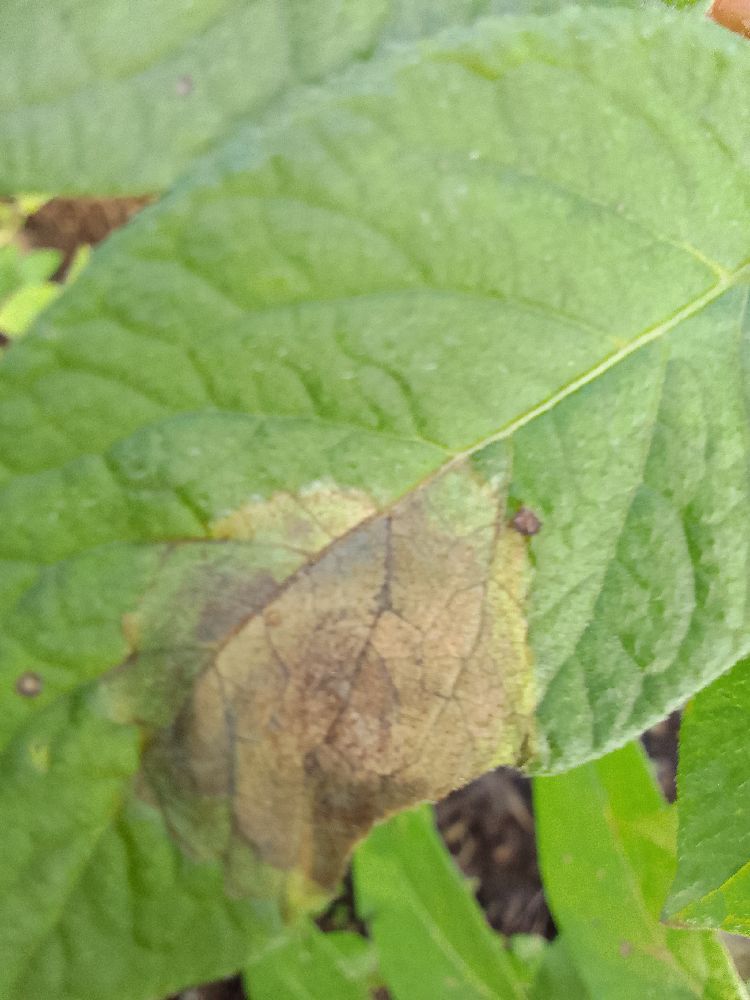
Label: Late blight